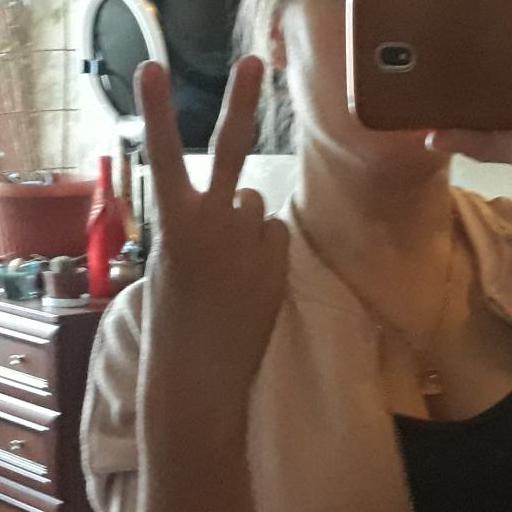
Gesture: peace_inverted